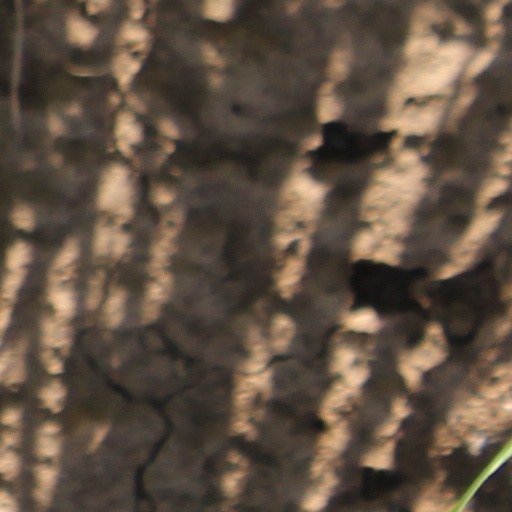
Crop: wheat